Miriam Bulgaru

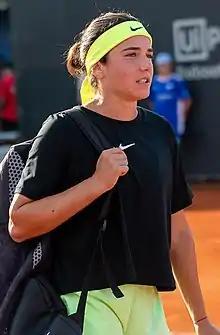
Bulgaru at 2021 Winners Open

Miriam Bianca Bulgaru (born 8 October 1998) is a Romanian tennis player. She achieved a career-high singles ranking of world No. 176.